Answer in natural language. Considering the relative positions, where is Window with respect to black modern high-back chair? Choose between the following options: right or left
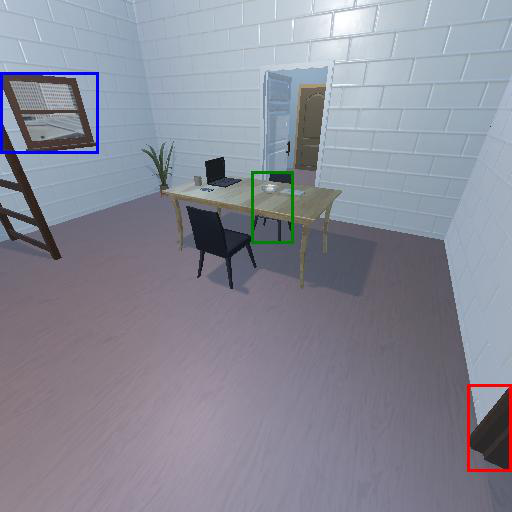
<answer>left</answer>